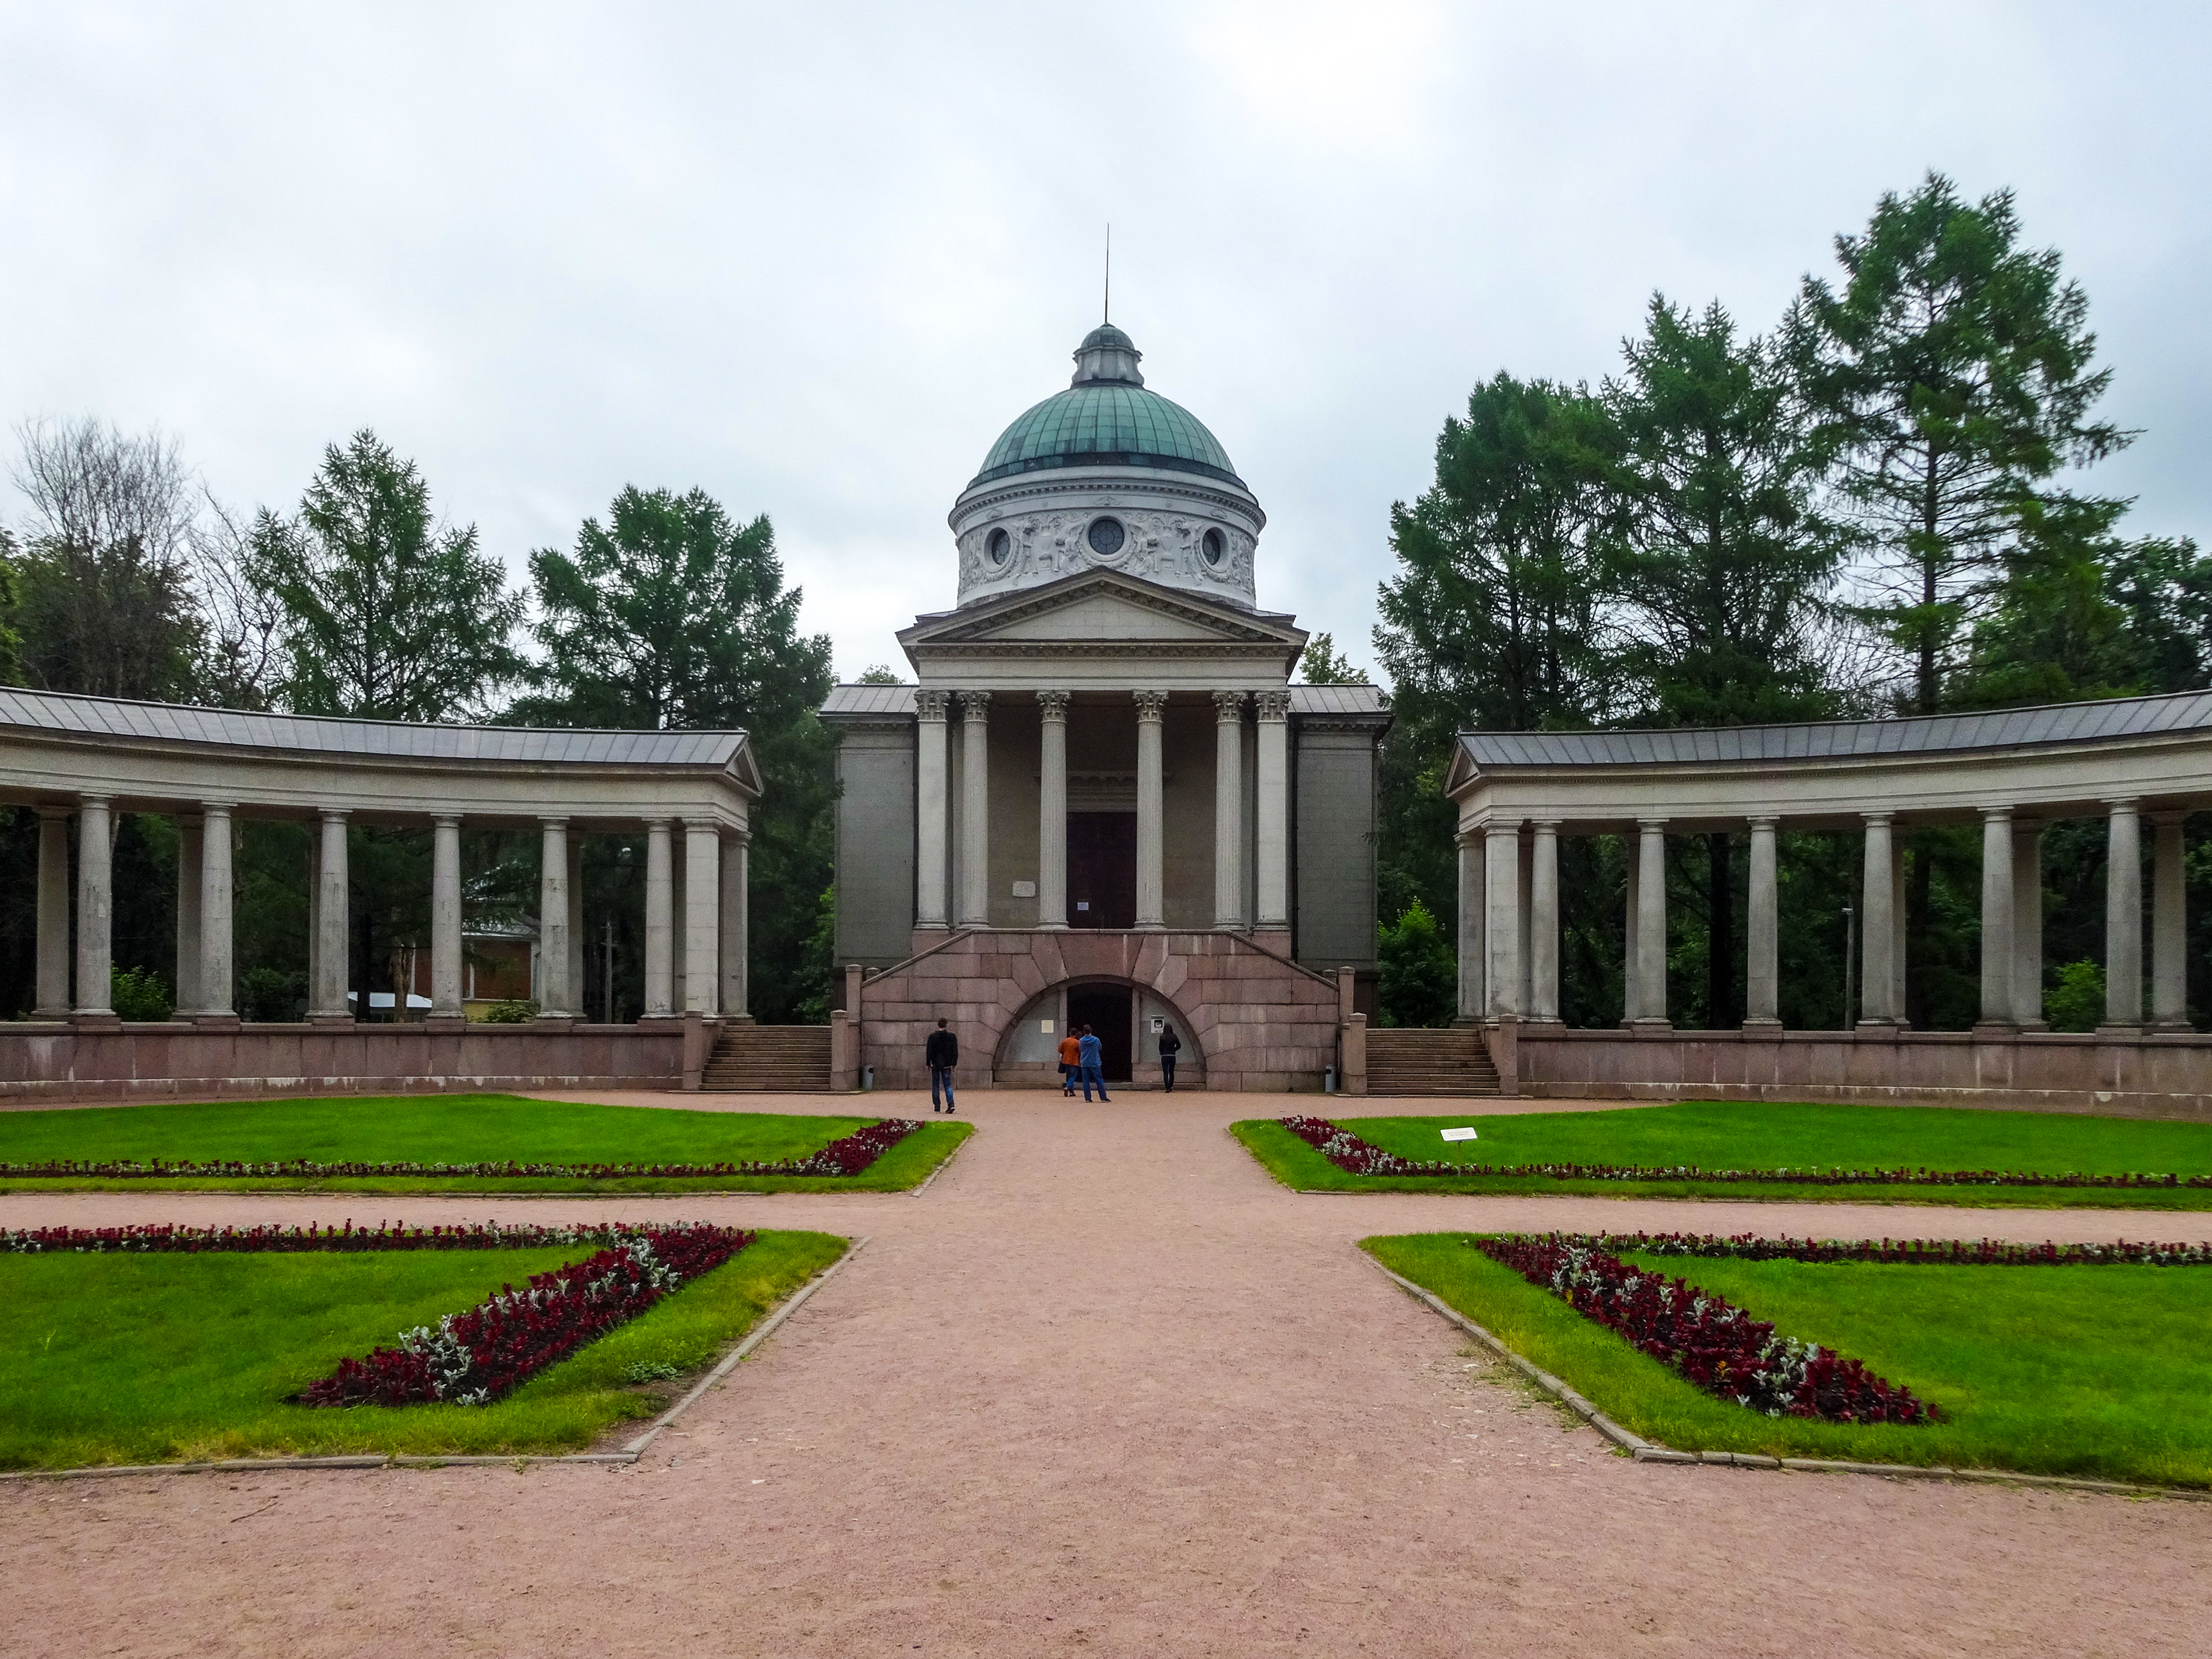
moscow, arkhangelskoye palace, arkhangelskoye, palace, summer, trees, grass, sky, architecture, building, landmark, clouds, landscape, colonnade, plant, cloud, tree, facade, lawn, shrub, symmetry, landscaping, official residence, garden, manor house, stately home, door, house, hedge, classical architecture, plantation, mansion, estate, tourist attraction, historic house, villa, presidential palace, park, yard